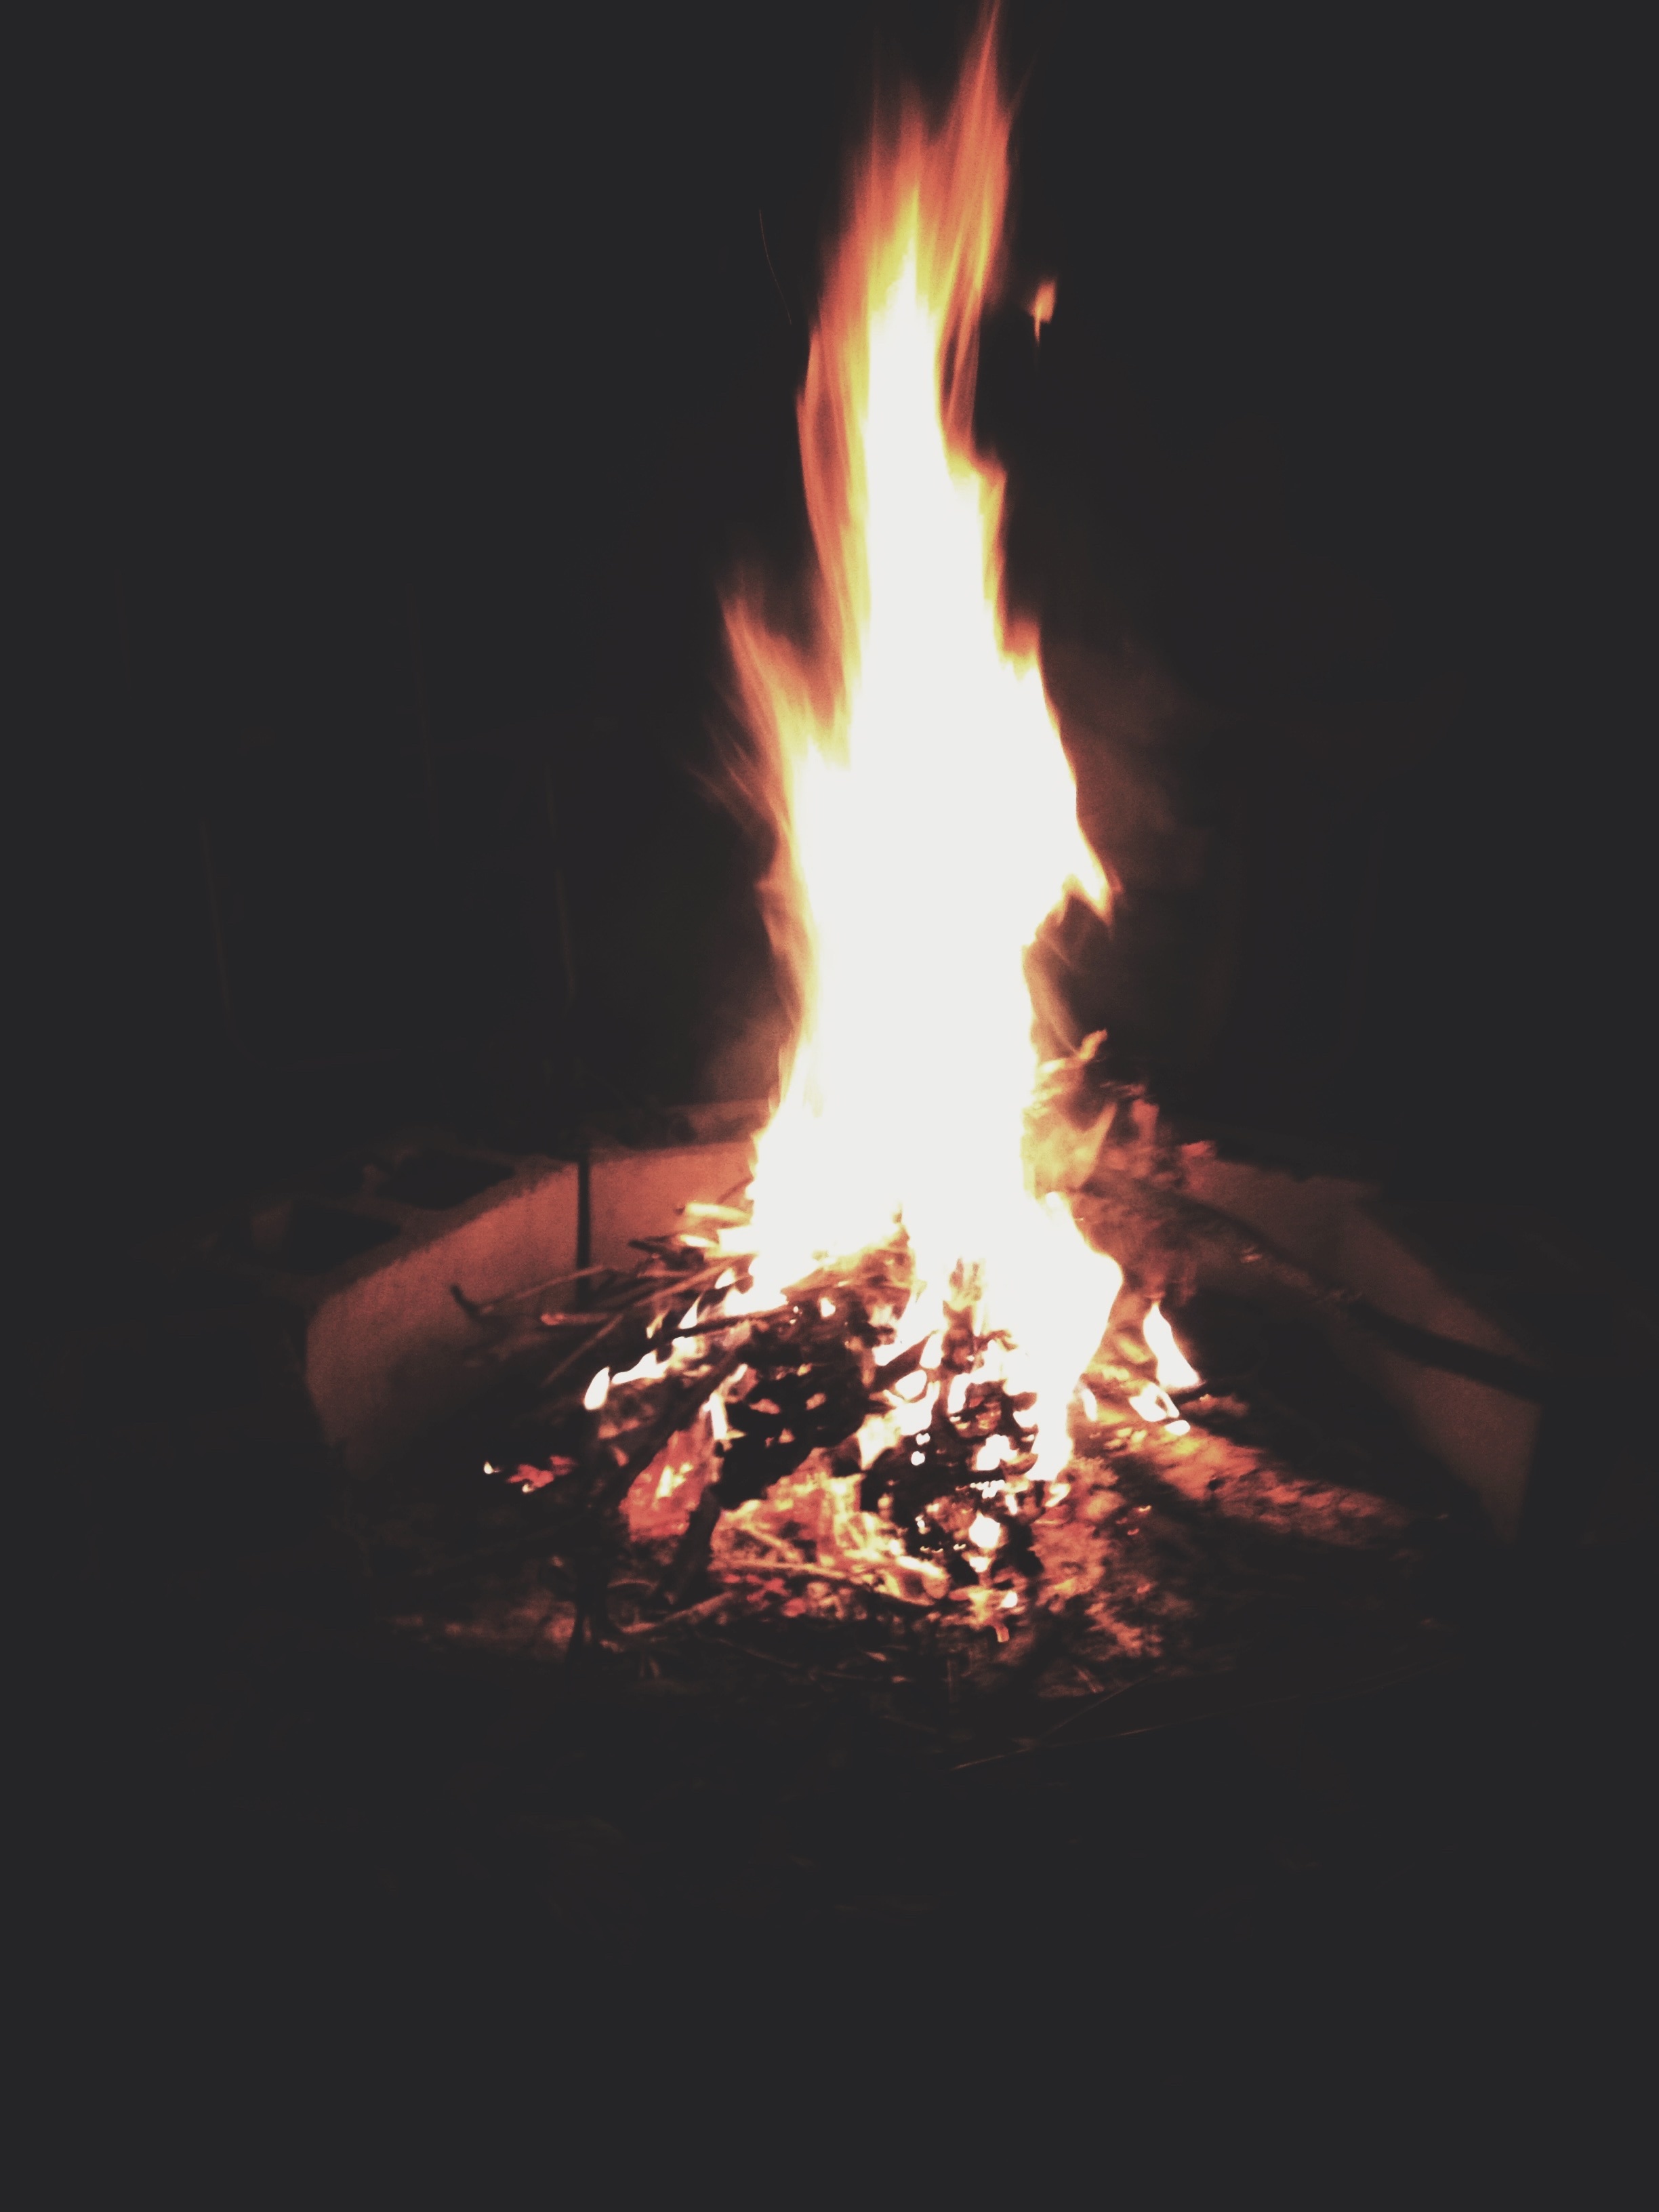
flame, fire, campfire, bonfire